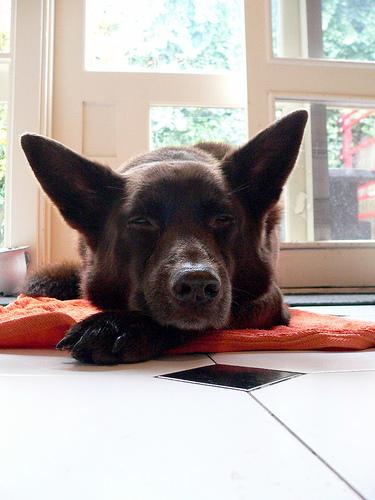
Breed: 209-n000049-kelpie